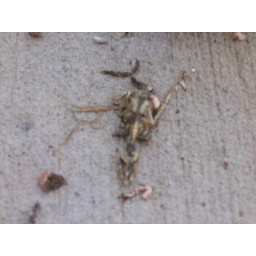
the birds who nest above my front door are terrible parents...this was dead baby #4